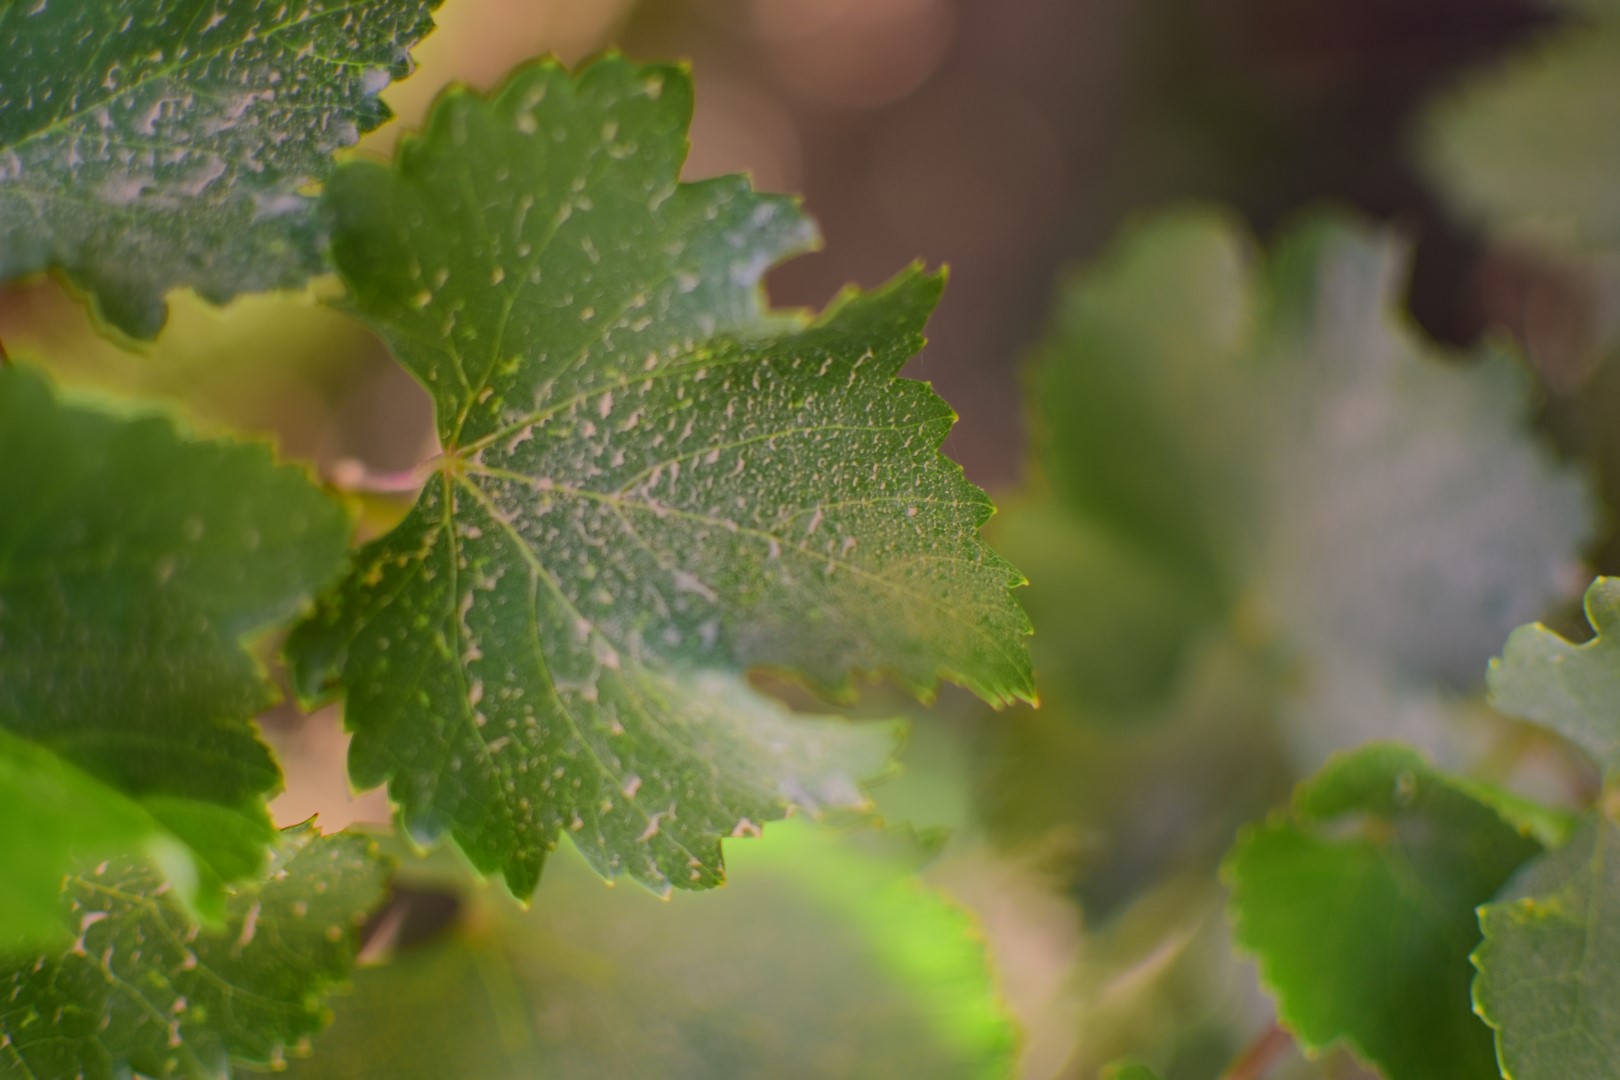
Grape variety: Frinsi